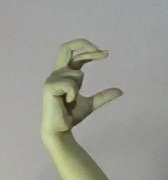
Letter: thal